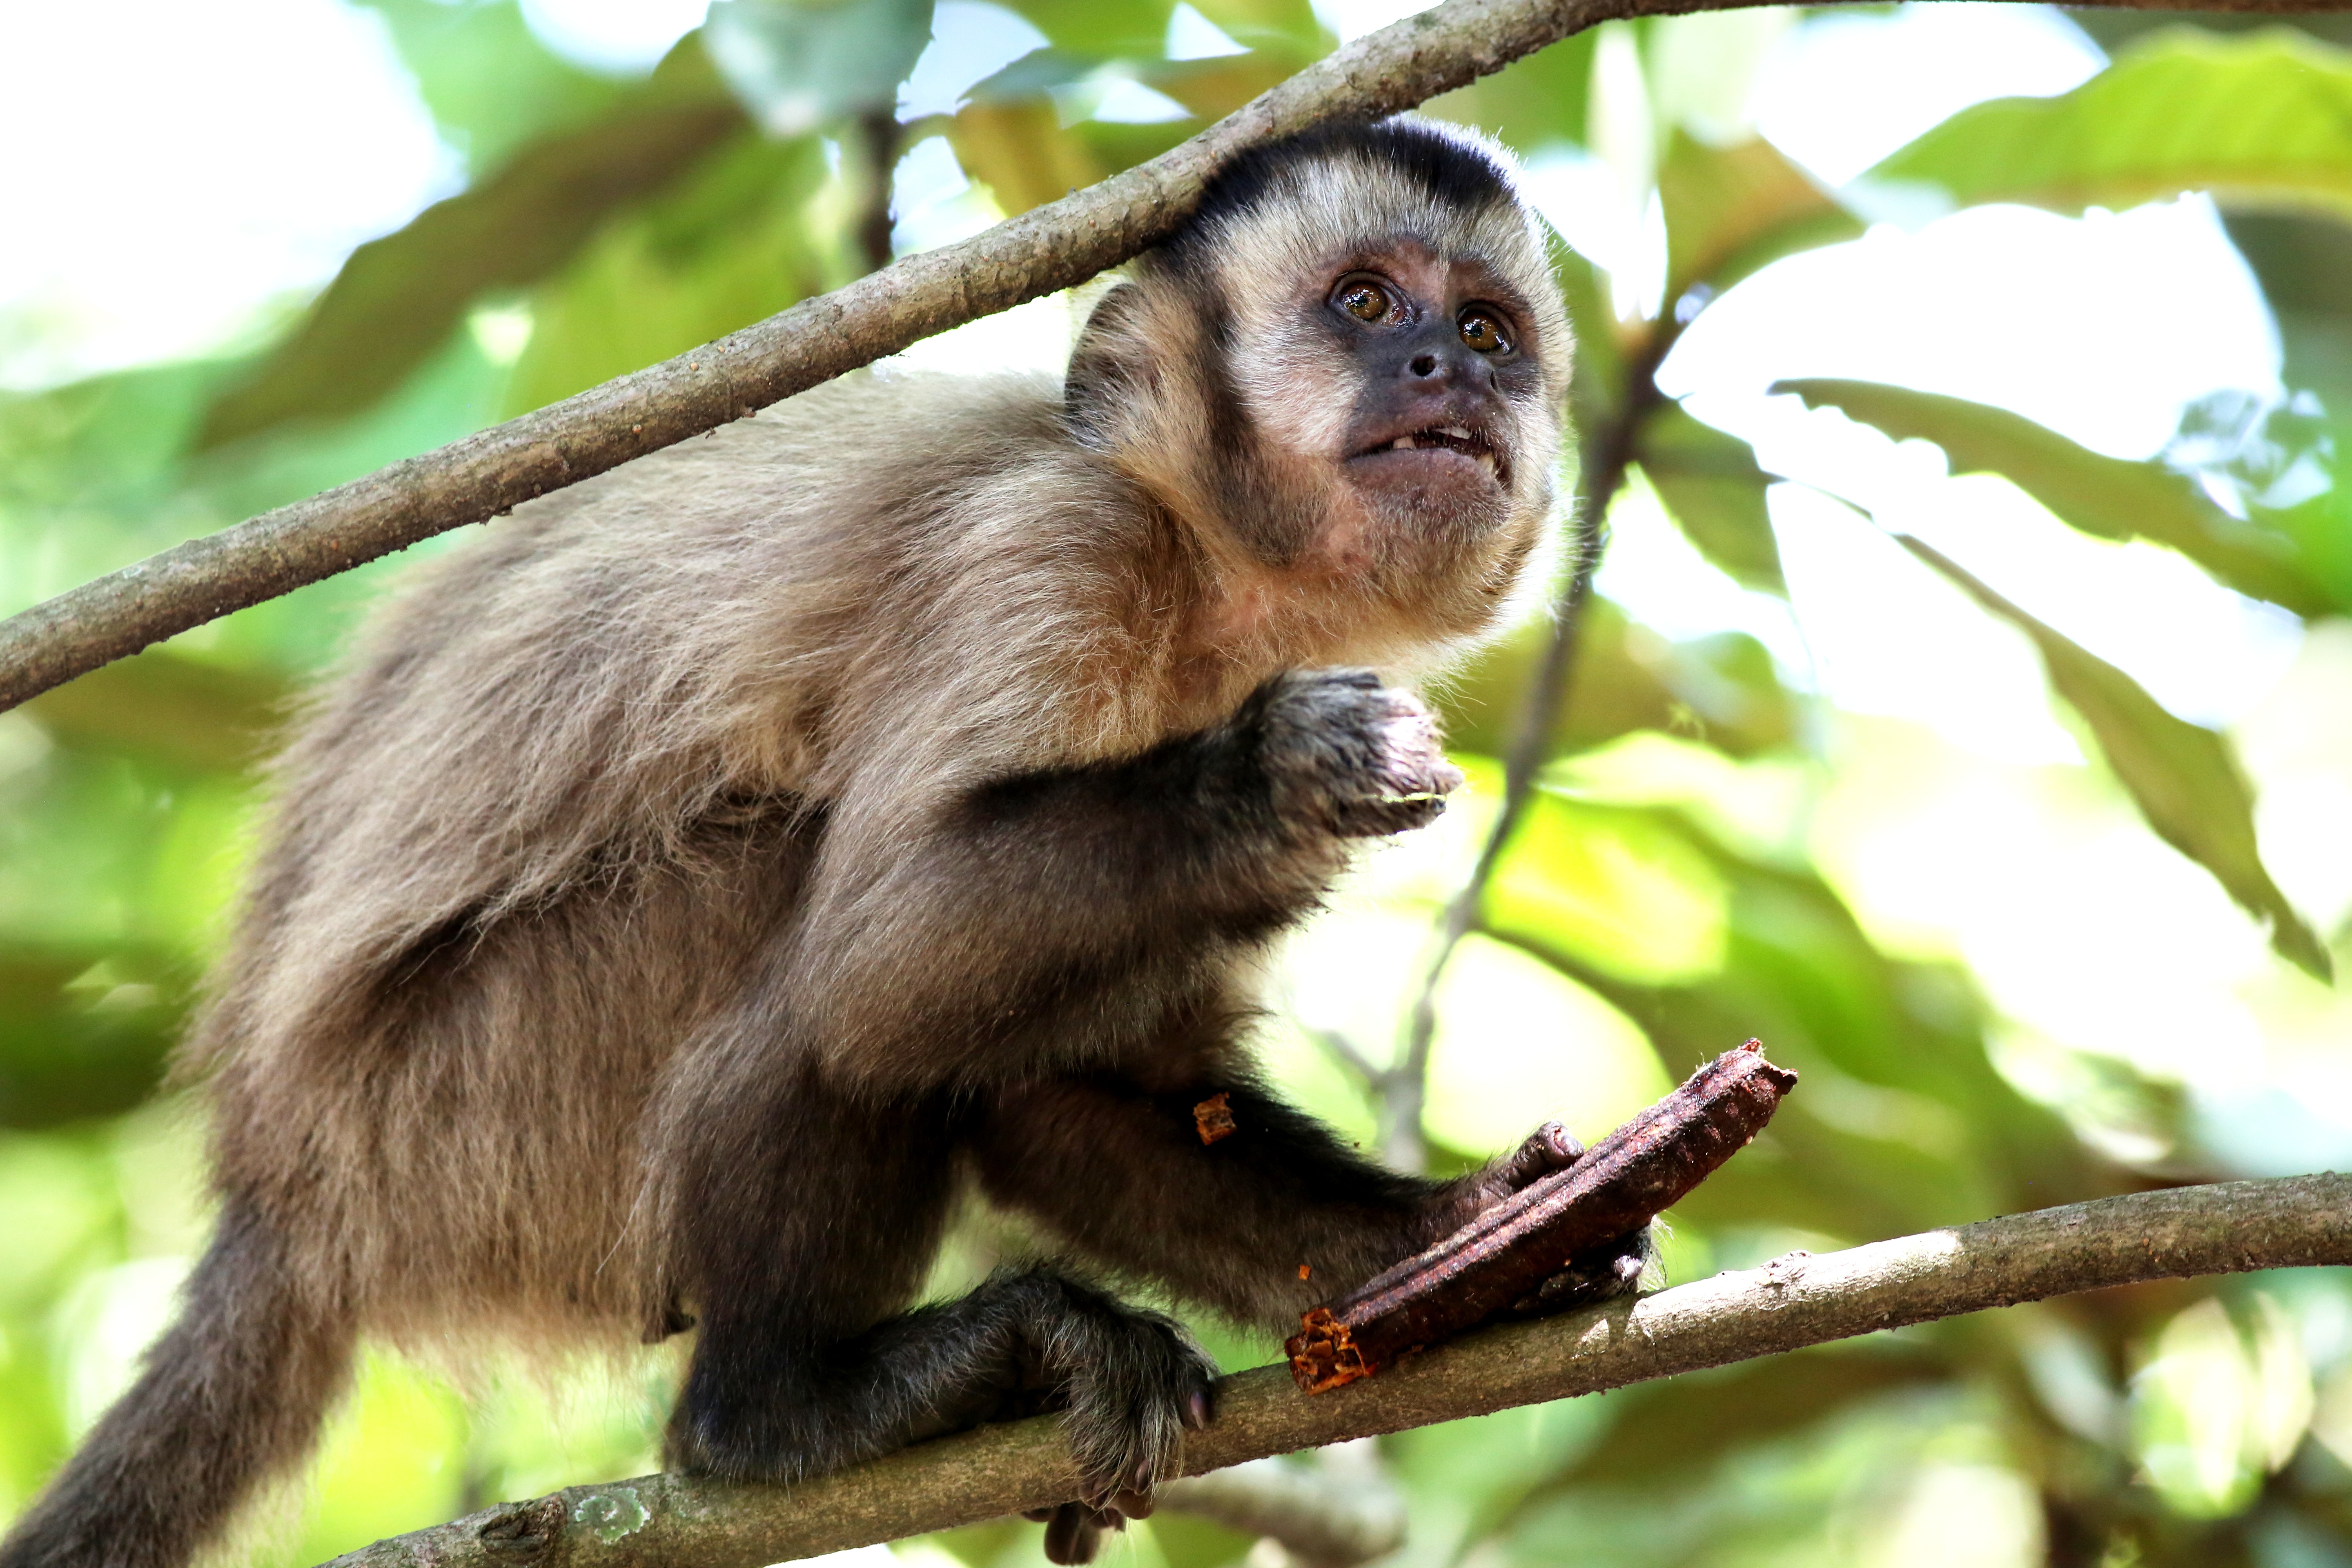
animal, wildlife, wild, mammal, monkey, nail, fauna, primate, squirrel monkey, vertebrate, macaque, old world monkey, spider monkey, marmoset, langur, capuchin monkey, natural habitat, on the branch, new world monkey, tufted capuchin, white headed capuchin, white fronted capuchin